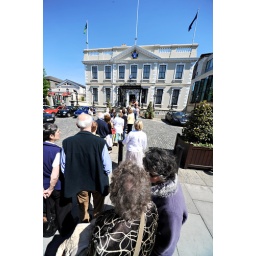
People waiting to sign the book of solidarity for those who were abused in institutions